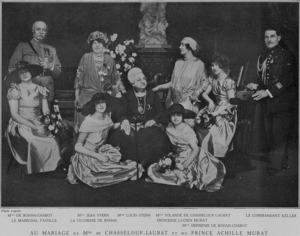
Ernesta Stern entourée de sa famille, au mariage de sa petite-fille Mlle Magdeleine de Chasseloup-Laubat avec le prince Achille Murat
Ernesta Stern, née Maria-Ernesta de Hierschel-Minerbi, également connue sous le pseudonyme de Maria Star, est une femme de lettres et une philanthrope française.
La famille Stern est une dynastie de banquiers à l'origine de la banque Stern.